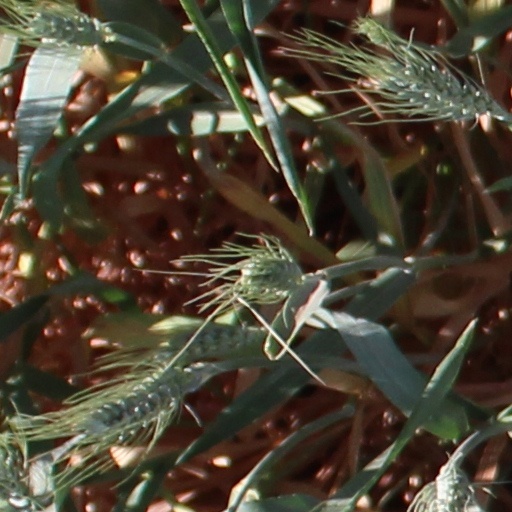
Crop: wheat